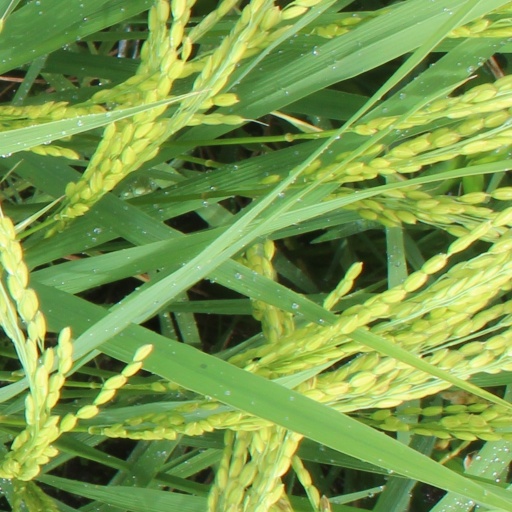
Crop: rice